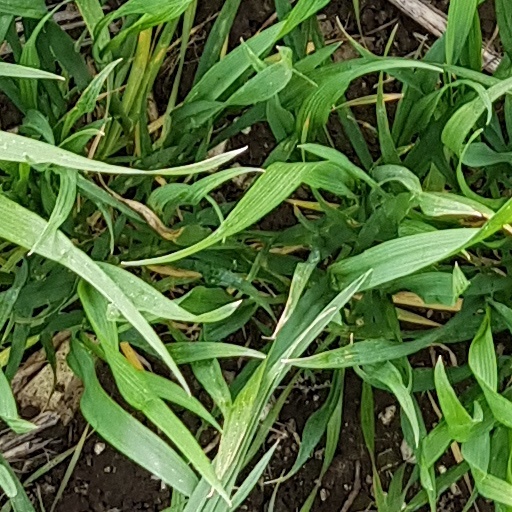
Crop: wheat